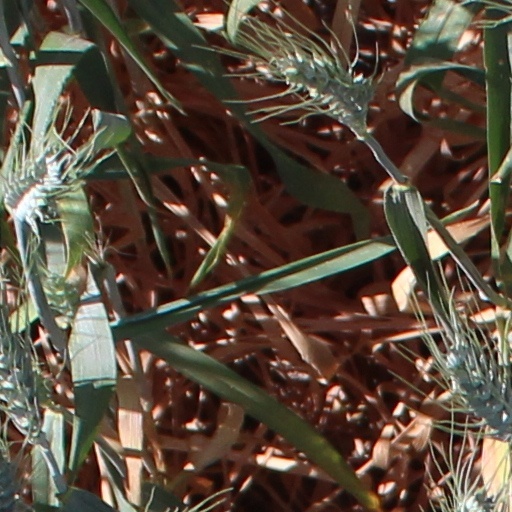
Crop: wheat